Rebreather diving

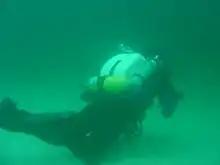
Scuba diver with Dräger Dolphin constant mass flow semi-closed circuit rebreather

Constant mass flow addition provides the loop with added gas which is independent of depth and metabolic oxygen consumption. If the addition to make up for depth increases is disregarded, the endurance of the unit is basically fixed for a given orifice and supply gas combination. However, the oxygen partial pressure will vary depending on metabolic requirements, and this is generally predictable only within limits. The uncertain composition of the gas means that worst case estimates are usually made for both maximum operating depth and decompression considerations. Unless the gas is monitored in real time by a decompression computer with an oxygen sensor, these rebreathers have a smaller safe depth range than open circuit on the same gas, and are a disadvantage for decompression.